Spokane, Washington

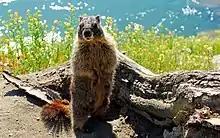
Urban-dwelling yellow bellied marmots are resident in the city, although the rodents typically inhabit remote, mountainous locations.

Spokane neighborhoods contain a patchwork of architectural styles that give them a distinct identity and illustrate the changes throughout the city's history. Most of Spokane's notable buildings and landmarks are in the Riverside neighborhood and the downtown commercial district, where many of the buildings were rebuilt after the Great Fire of 1889 in the Romanesque Revival style. Examples include the Great Northern clock tower, Review Building, Cathedral of Our Lady of Lourdes, First Congregational Church, Washington Water Power Post Street substation, Peyton Building, and The Carlyle.